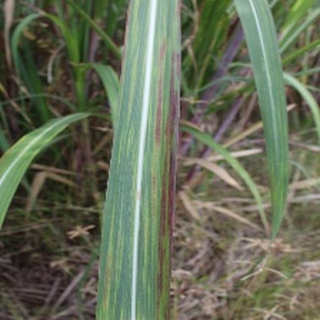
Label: sugarcane_bacterial_blight